Amblo

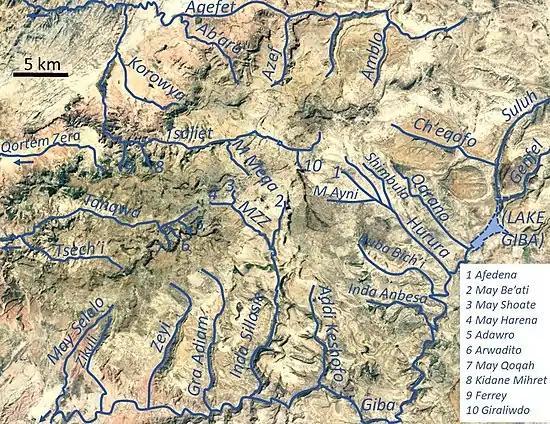
The river in the radial drainage network of Dogu’a Tembien

It is a confined ephemeral bedrock river, with an average slope gradient of 63 metres per kilometre. With its tributaries, the river has cut a deep gorge.